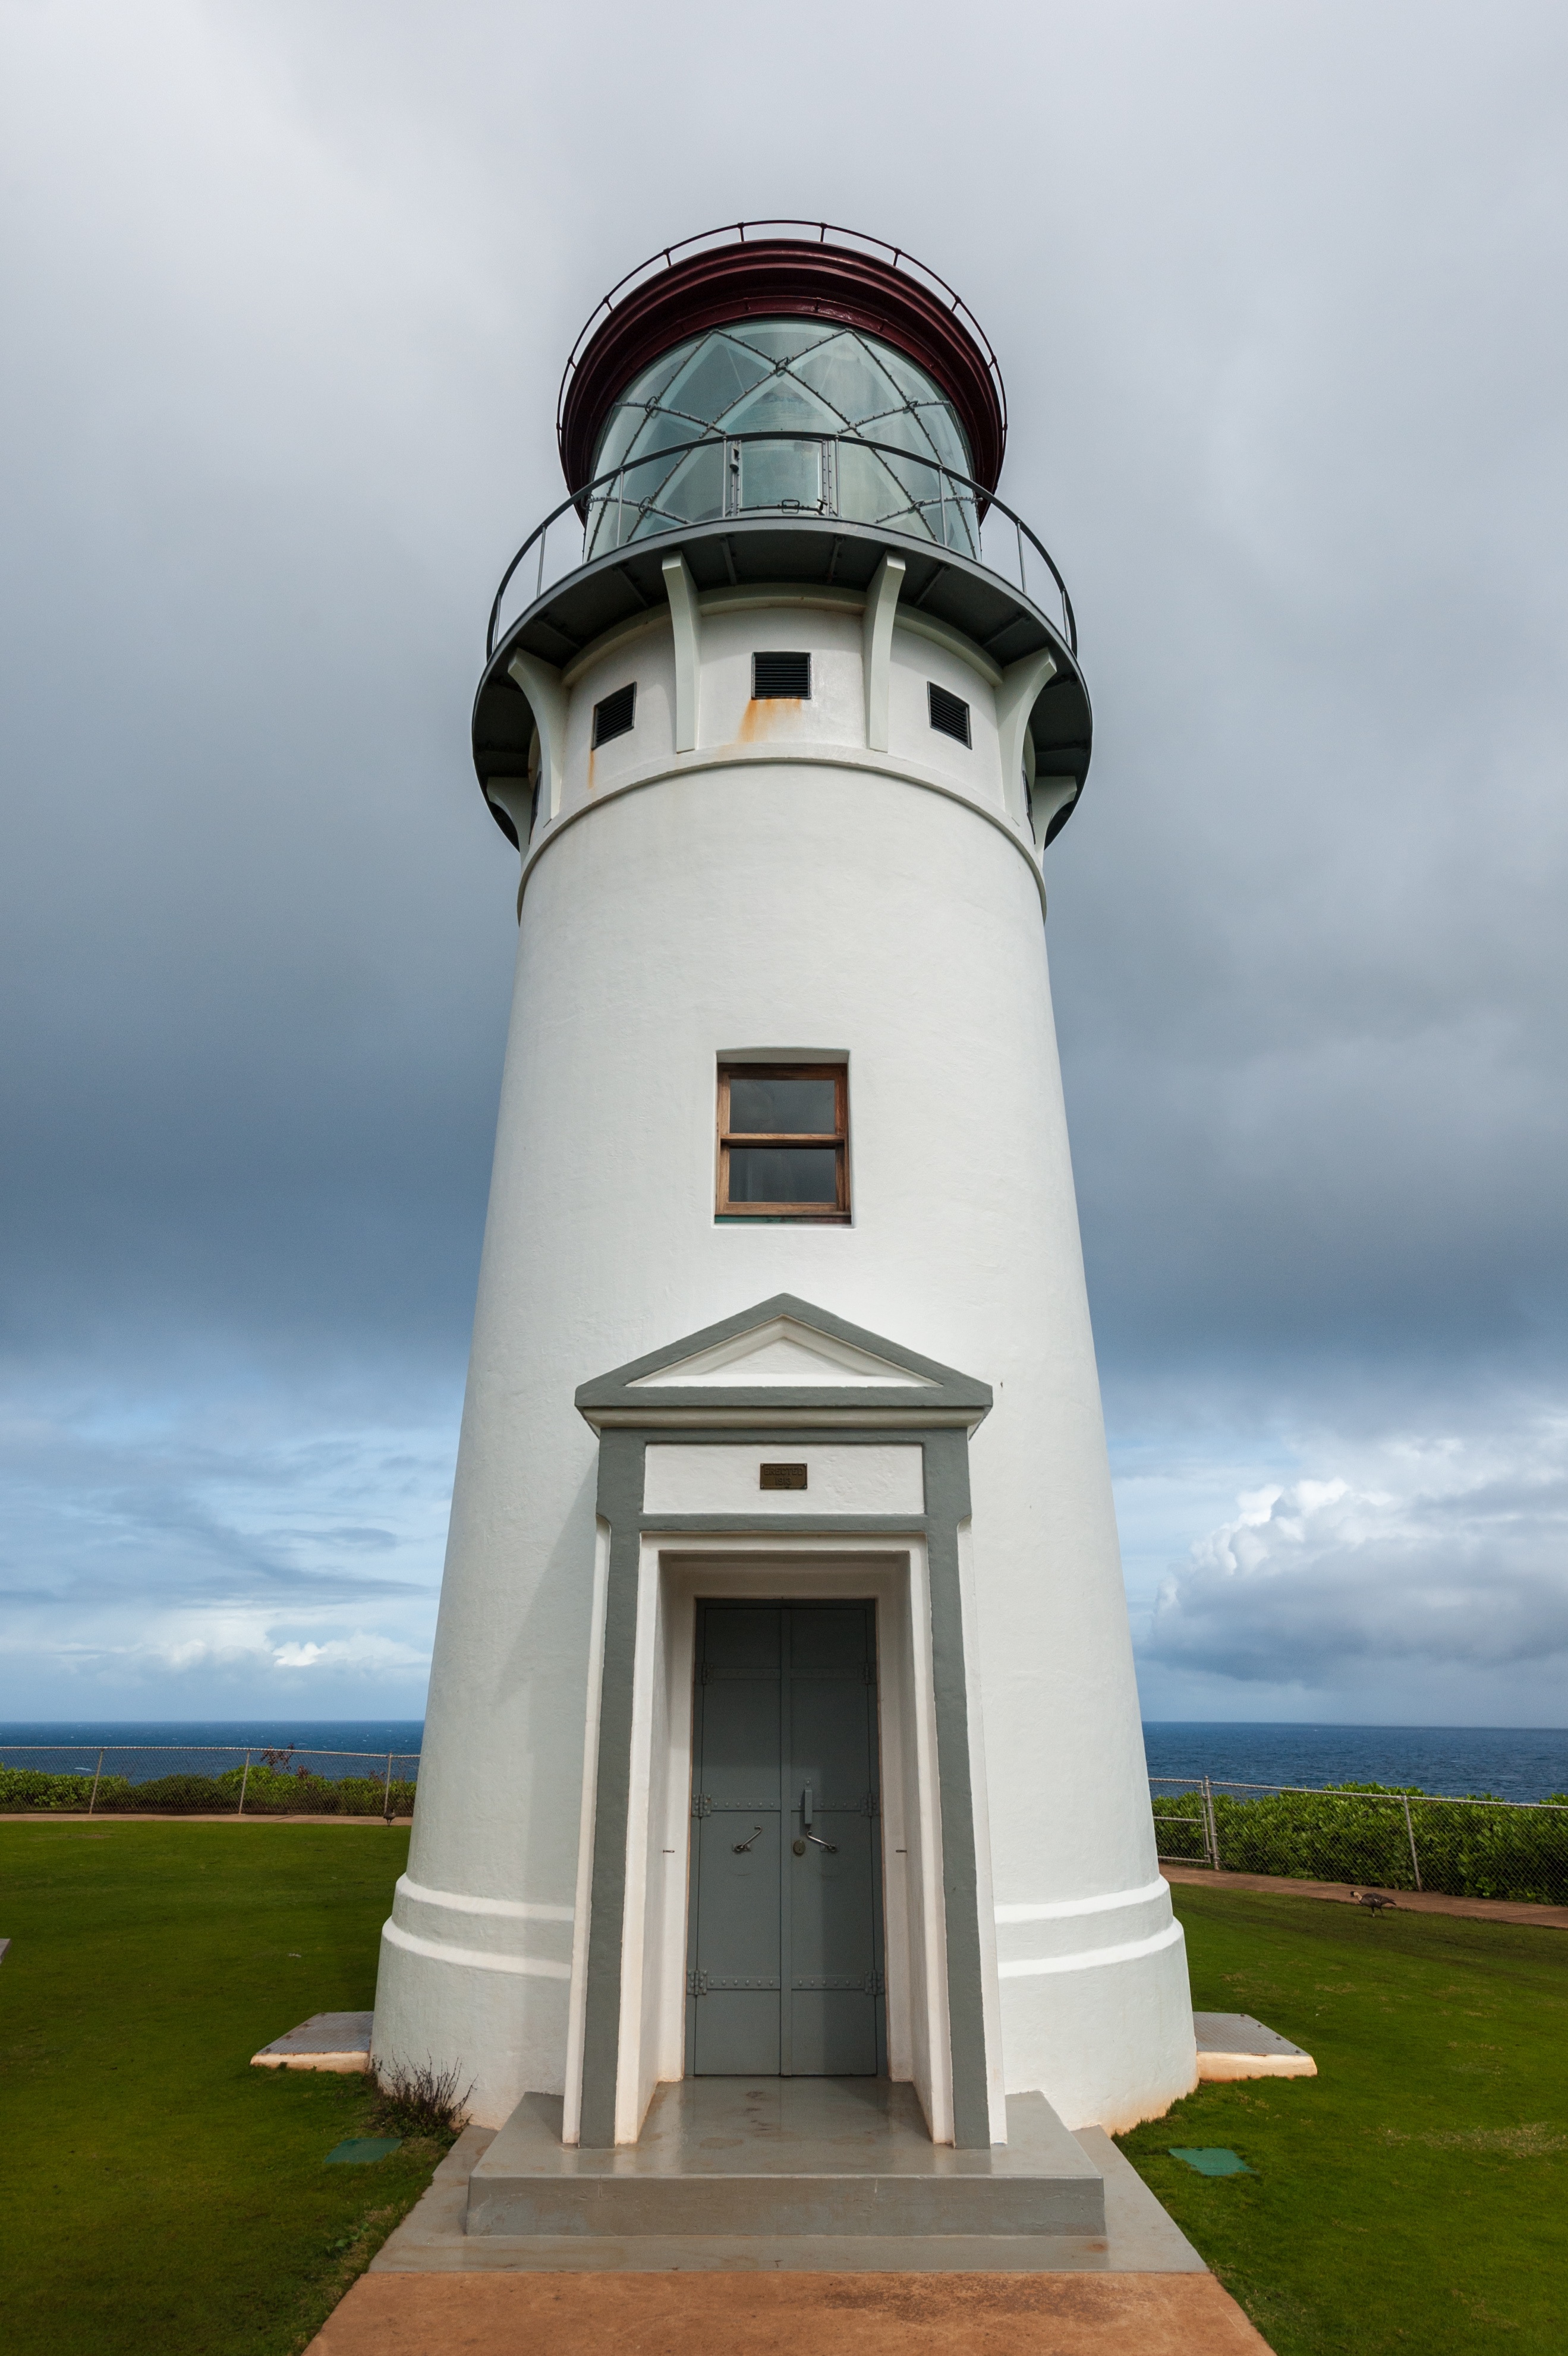
lighthouse, tower, control tower